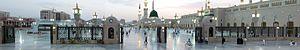
La religion au Moyen-Orient est considérée comme très importante dans la majorité des civilisations qui peuplent cette région de l’Asie. Mais au-delà des trois grandes religions monothéistes et de leurs confessions respectives issues de la tradition abrahamique, de nombreuses autres religions se sont développées depuis l’Antiquité dont certaines sont encore pratiquées au XXIᵉ siècle. Le Moyen-Orient constitue le berceau de religions pratiquées par plus de 4 milliards de personnes sur la planète, il est donc très important d'un point de vue historique et culturel et son rôle de carrefour des civilisations entre Asie, Afrique et Europe attire chaque année de nombreux fidèles en pèlerinage. Étroitement mêlée à la politique, la religion est aussi un des facteurs les plus structurants de la géopolitique du Moyen-Orient au XXIe siècle. Aujourd'hui, la religion dominante de la région est de loin l'islam. L'islam est la religion majoritaire de tous les pays du Moyen-orient sauf Israël.
La mosquée du Prophète à Médine en Arabie saoudite, est la deuxième mosquée la plus sainte de l'islam après Masjid al-Haram à La Mecque et avant la mosquée d'Al-Aqsa, à Jérusalem.